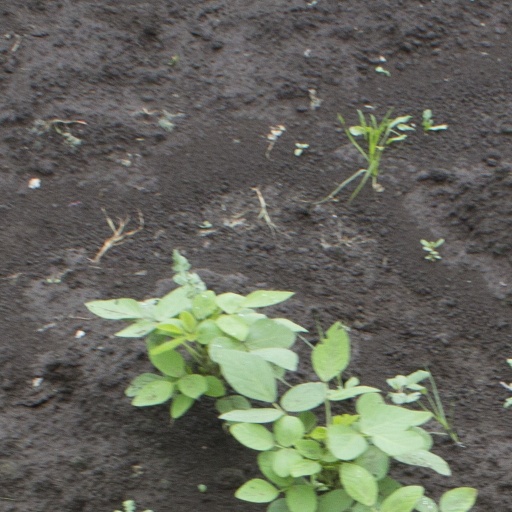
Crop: soybean